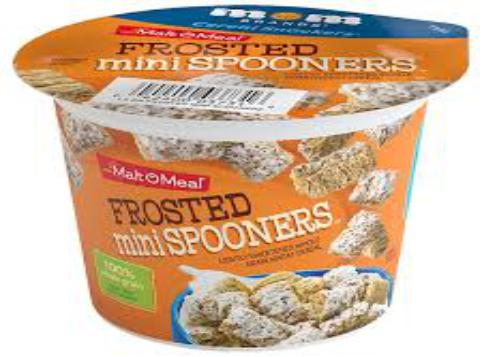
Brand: Frosted Mini Spooners
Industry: Food